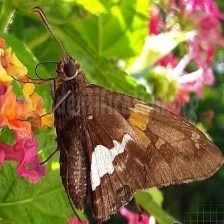
Species: SILVER SPOT SKIPPER